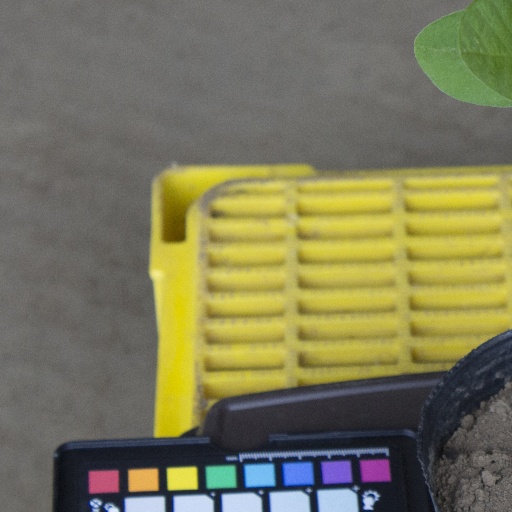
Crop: soybean